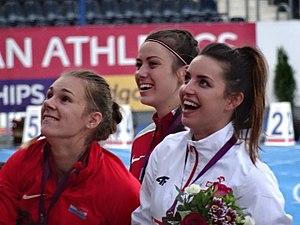
Anete Kociņa est une athlète lettonne, spécialiste du lancer du javelot.
Marcelina Witek est une athlète polonaise, spécialiste du lancer du javelot.